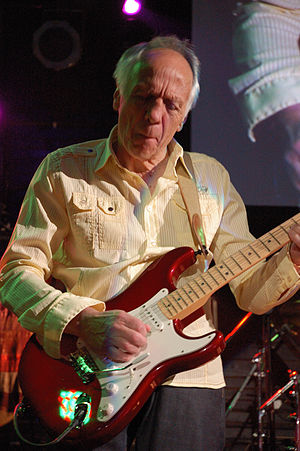
Robin Trower
Trower i 2009
Robin Leonard Trower er en engelsk guitarist, der spillede med orkesteret Procol Harum i 1960'erne og med sin egen powertrio.